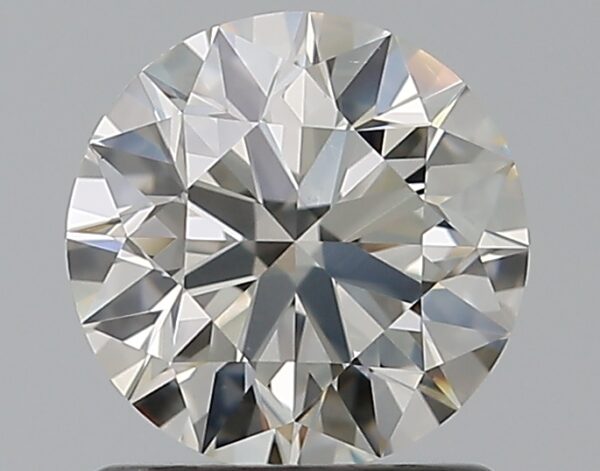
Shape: round
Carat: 0.97
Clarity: VS1
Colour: J
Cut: EX
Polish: EX
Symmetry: EX
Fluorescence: M
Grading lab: GIA
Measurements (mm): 6.33 x 6.36 x 3.92